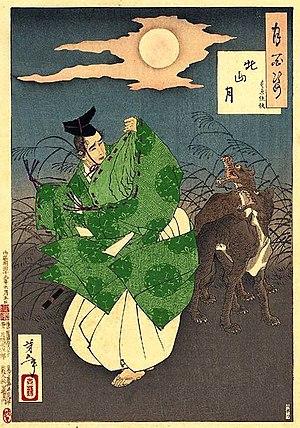
Toyohara Sumiaki, un musicien de l'empereur Go-Kashiwabara